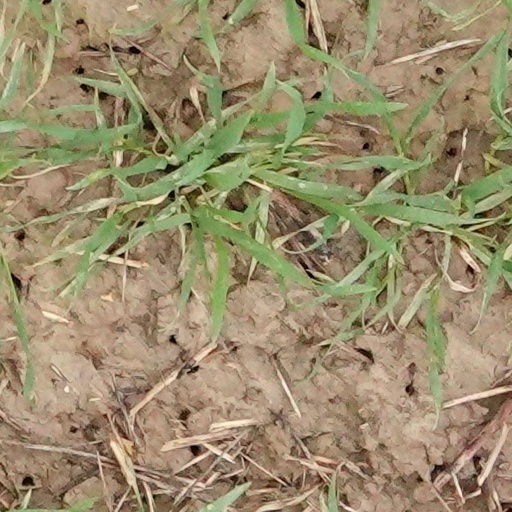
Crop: wheat